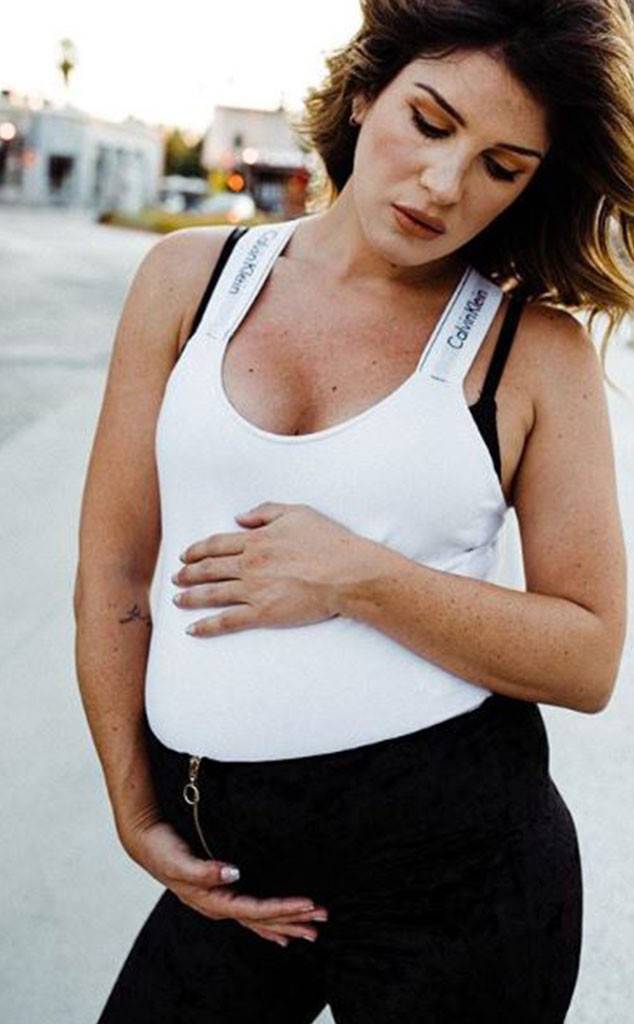
Gender: women